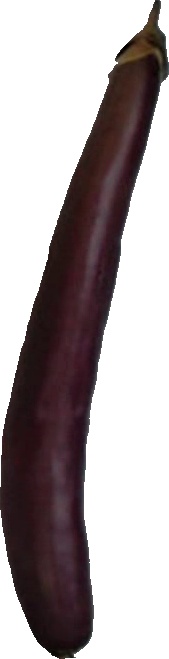
Label: eggplant_long_1